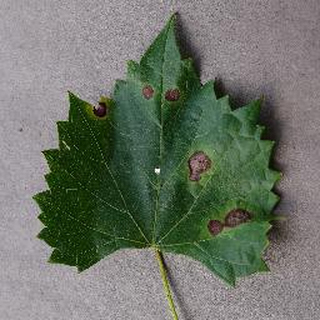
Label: grape_black_rot